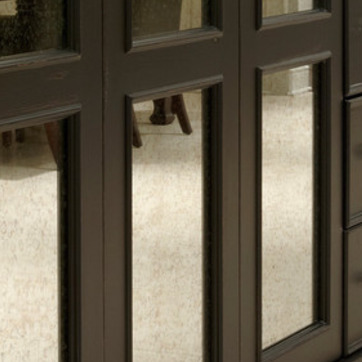
Material: mirror